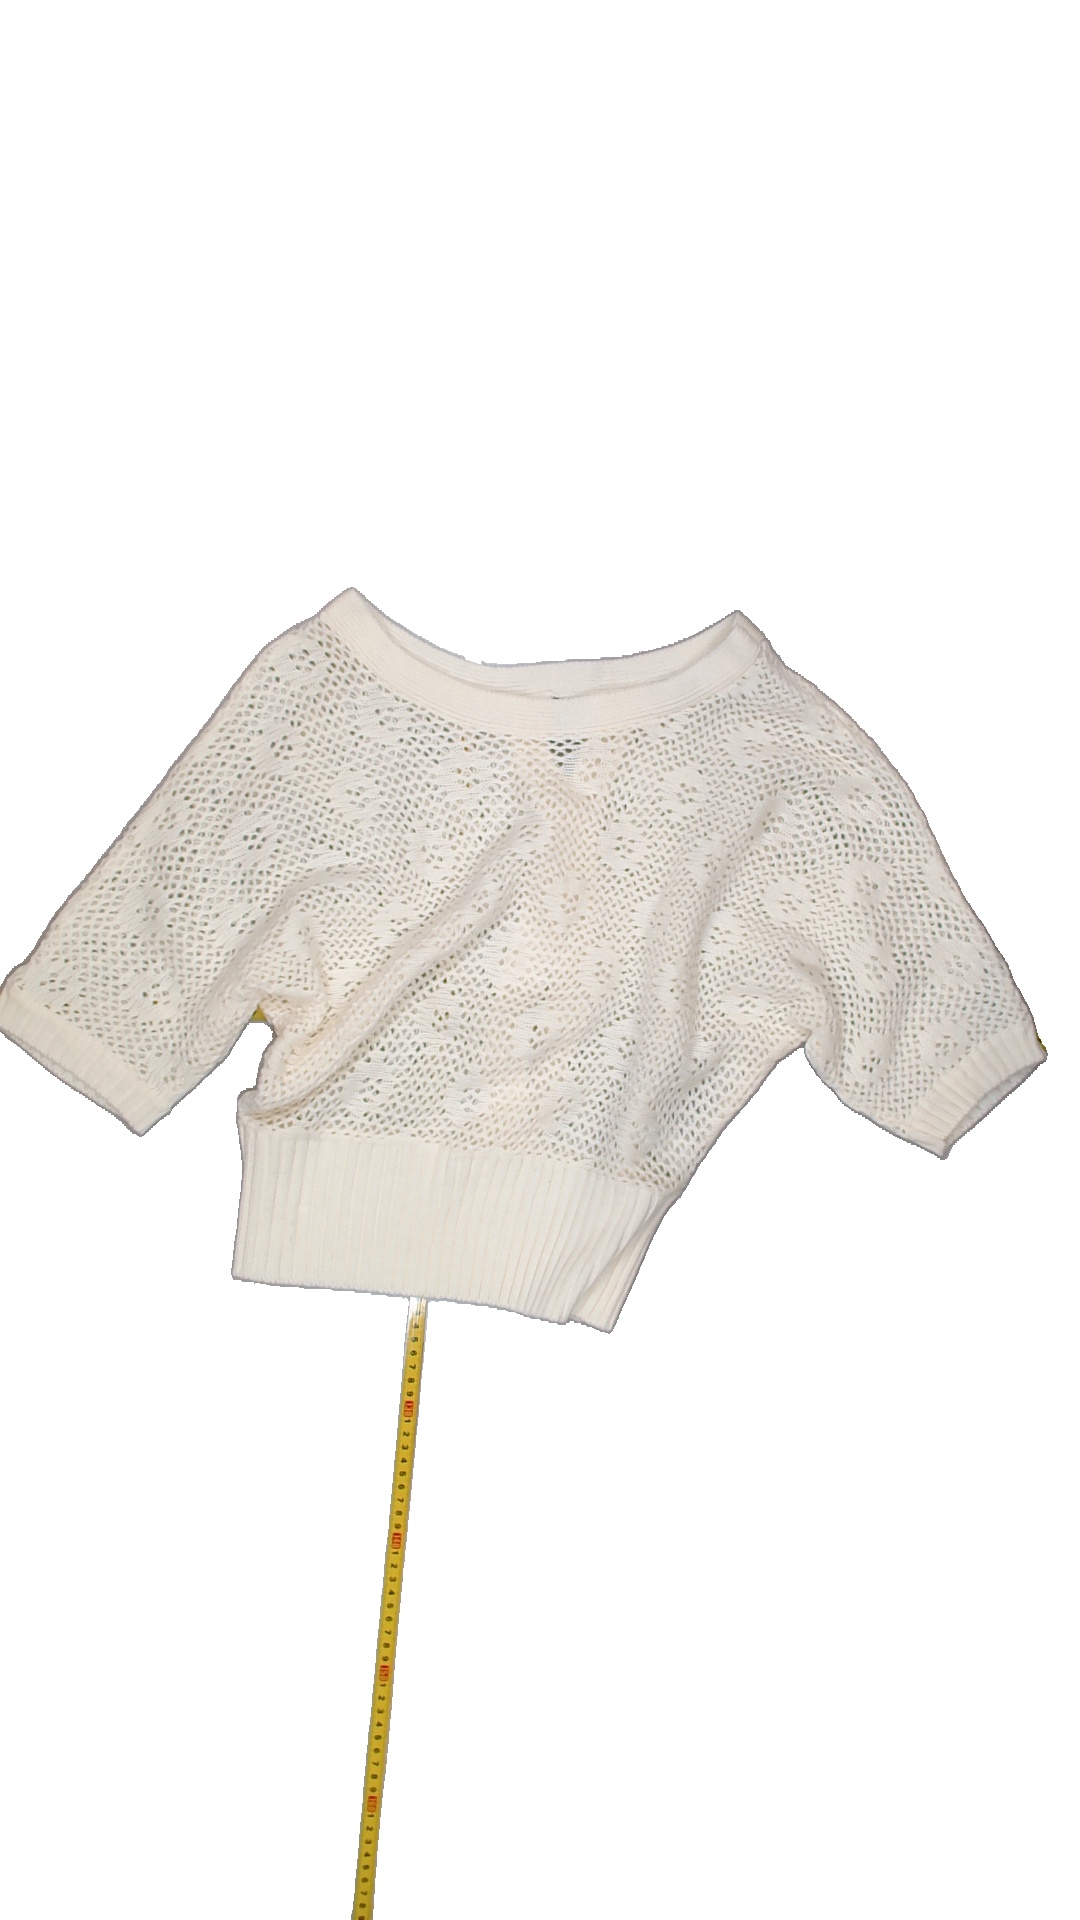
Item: Sweater (Ladies)
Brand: Not Applicable
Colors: White
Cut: Regular
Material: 100% Acry
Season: All
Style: No trend
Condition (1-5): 5
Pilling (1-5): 5
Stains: No
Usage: Reuse
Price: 100-150